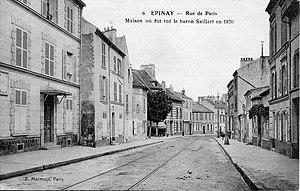
Épinay-sur-Seine: Rue de Paris, lieu de la mort du Baron Saillart
La rue de Paris, est une voie de communication d'Épinay-sur-Seine, qui suit le tracé de la route départementale 910.